Bakhtar Afghan Airlines

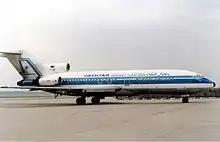
A Boeing 727 of Bakhtar Afghan Airlines at Frankfurt Airport in the late 1980s.

Flights were operated using Yakovlev Yak-40 or de Havilland Twin Otter aircraft.